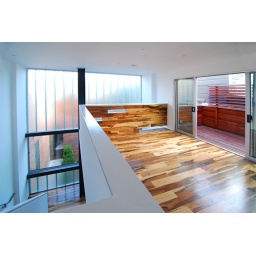
Newly completed IwamotoScott-designed house and courtyard behind Edwardian street-frontage building in North Beach neighborhood, San Francisco.